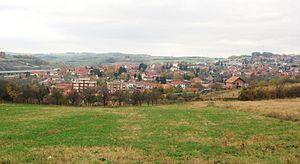
Ražanj est une localité et une municipalité de Serbie situées dans le district de Nišava. Au recensement de 2011, la localité comptait 1 241 habitants et la municipalité dont elle est le centre 9 137.